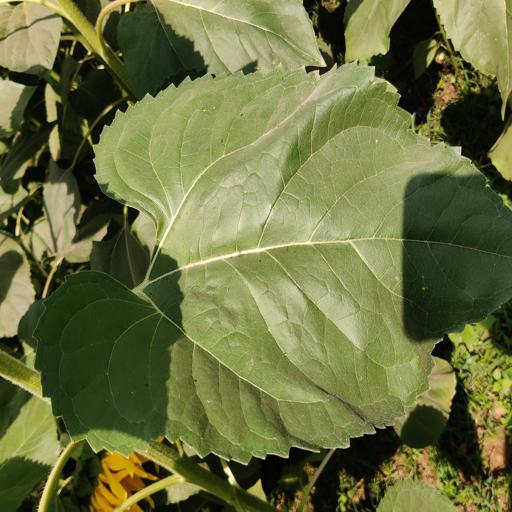
Label: Fresh_leaf